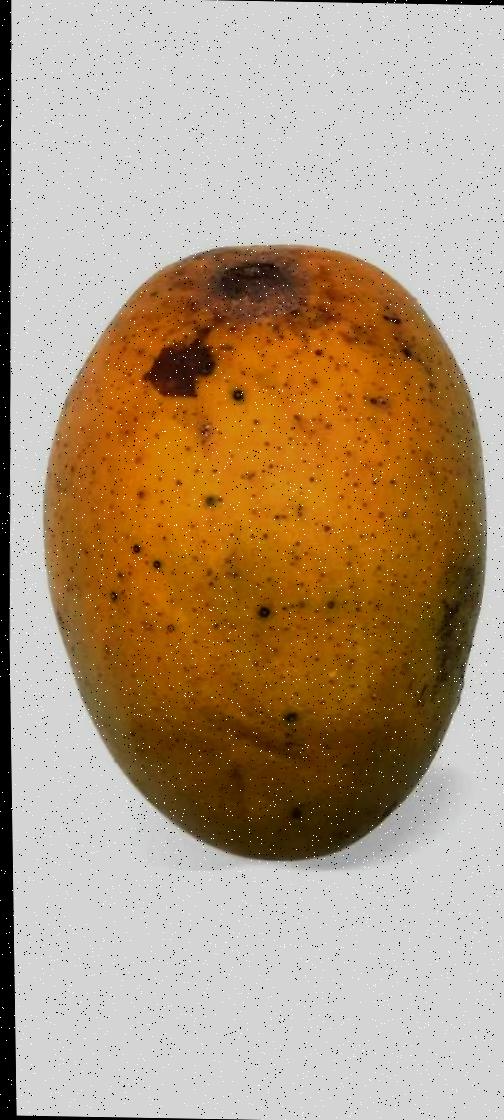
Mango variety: Himsagor